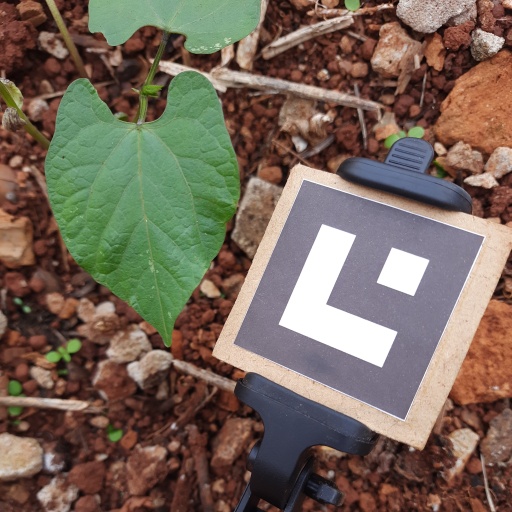
Observations: wavy surface, no eating holes, under shade